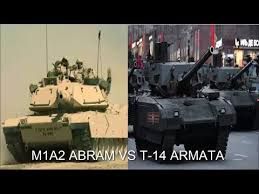
Label: Tank